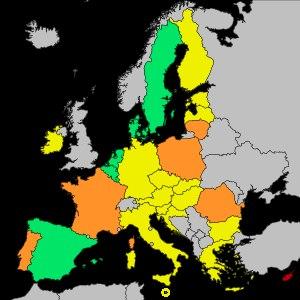
Les États membres de l'Union européenne possèdent chacun un système politique propre. L'Union européenne est un regroupement supranational d'États qui doivent respecter des règles d'État de droit et de démocratie. Lors d'un sommet du Conseil européen qui s'est tenu à Copenhague les 22 et 23 juin 1993, l'Union européenne a défini les critères de Copenhague fixant les conditions qu'un pays doit remplir pour être éligible à l'adhésion à l'Union européenne :